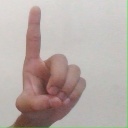
अक्षर: ड